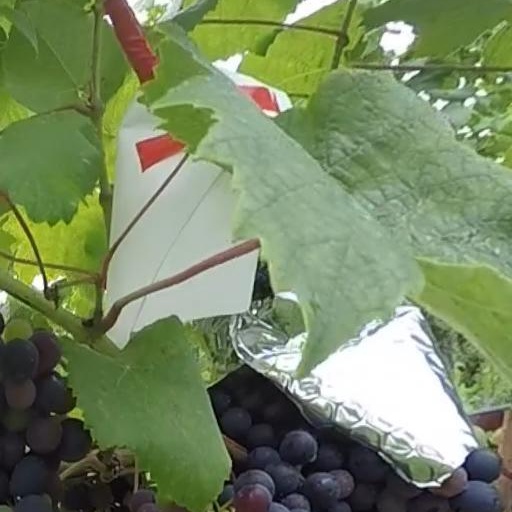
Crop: grape